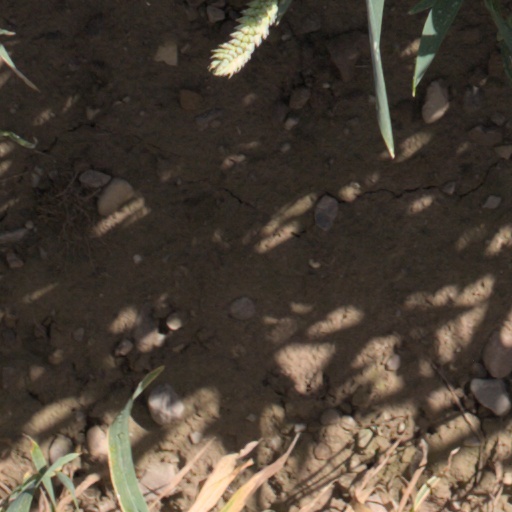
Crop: wheat